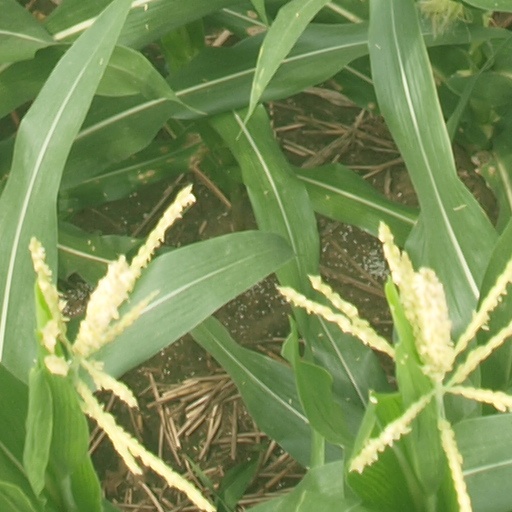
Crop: maize; corn